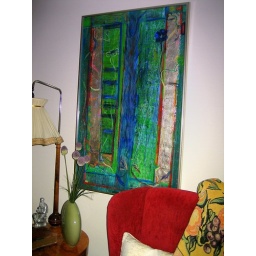
morning glory near water reminds me of my grandfathers house called down patna in the hills of sri lanka